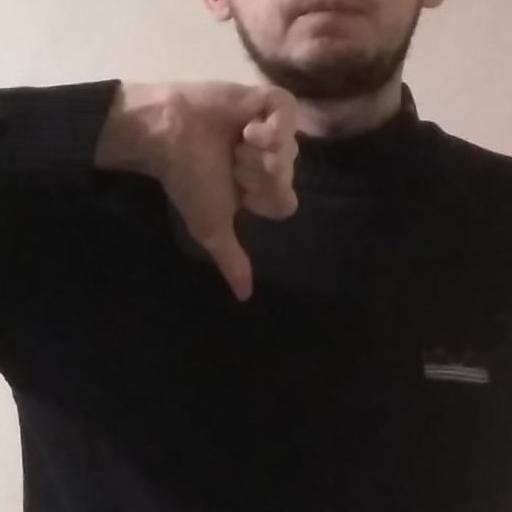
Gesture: dislike